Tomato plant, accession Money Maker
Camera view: bottom (45 deg); turntable rotation: 90 degrees
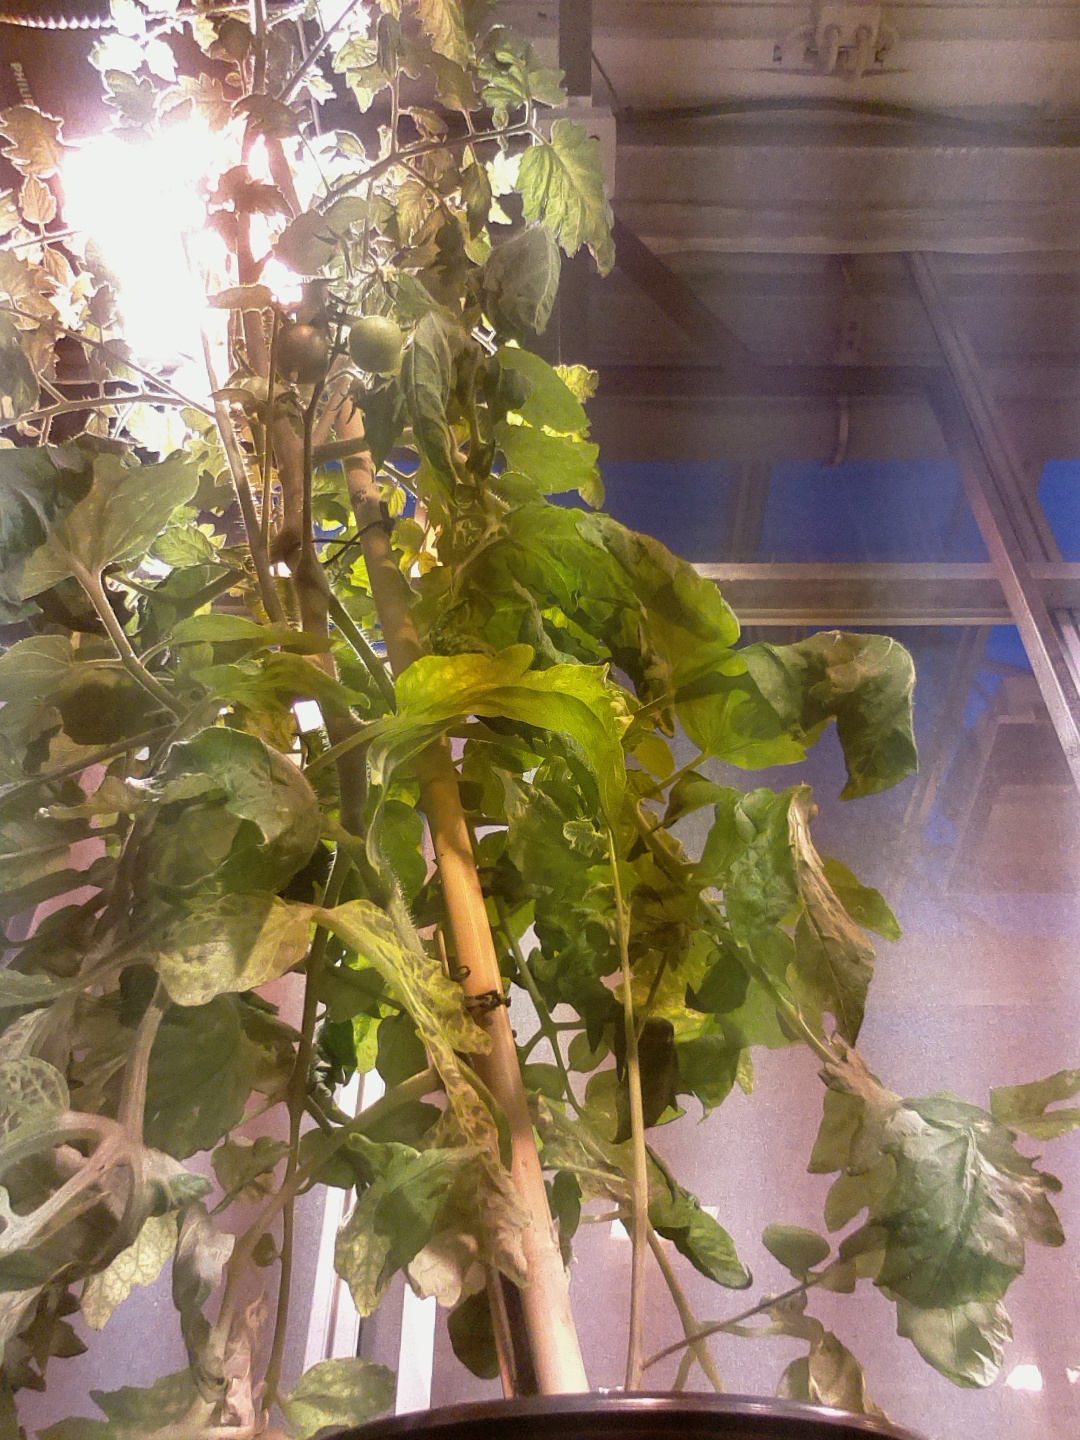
BBCH growth stage 72: 20%-30% of final fruit size